Julian Onderdonk

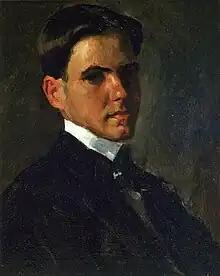
"Portrait of Julian Onderdonk" (1901), by William Merritt Chase, Witte Museum, San Antonio, Texas

Robert Julian Onderdonk (July 30, 1882 – October 27, 1922) was a Texan Impressionist painter, often called "the father of Texas painting."